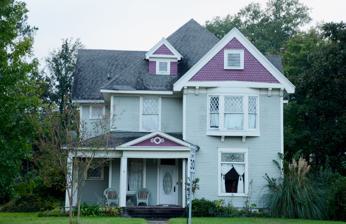
Building: Henry McKenzie House
Country: United States of America
Year built: 1902
Historic house in Arkansas, United States United States historic place Henry McKenzie House U.S. National Register of Historic Places Location in Arkansas Show map of Arkansas Location in United States Show map of the United States Location 324 E. Main, Prescott, Arkansas Coordinates 33°47′59″N 93°22′41″W / 33.79972°N 93.37806°W / 33.79972; -93.37806 Area less than one acre Built 1902 ( 1902 ) Built by Frannk King (woodworker) Architect Charles L. Thompson Architectural style Queen Anne , Colonial Revival NRHP reference No. 98001128 Added to NRHP September 3, 1998 The Henry McKenzie House , also known locally as the Dalrymple House , is a historic house at 324 East Main Street in Prescott, Arkansas .  The two story wood-frame house was built in 1902 by Henry McKenzie, and is said to have been designed by Charles L. Thompson , although there is no supporting evidence for this claim.  The house is one of the best-kept transitional Queen Anne / Colonial Revival houses in Prescott, with decorative shingle siding in its gable ends and diamond-pane windows.  Its most significant alteration was the removal of Ionic columns from its porch during renovations in the 1950s which including enclosing the porch. The house was listed on the National Register of Historic Places in 1998. See also National Register of Historic Places listings in Nevada County, Arkansas References